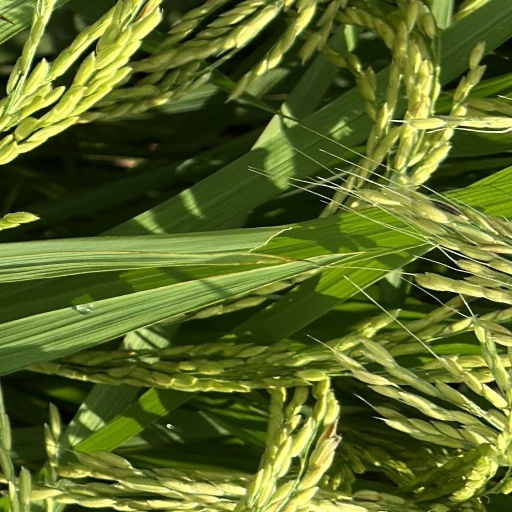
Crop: rice